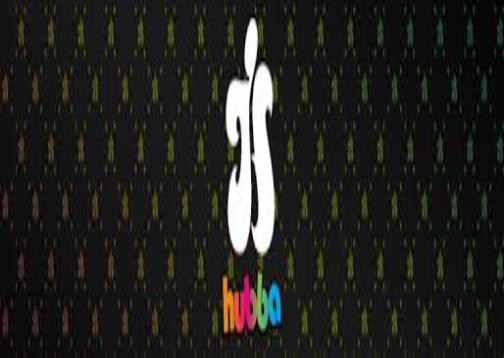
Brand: hubba wheels
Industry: Clothes